Yorkshire and the Humber

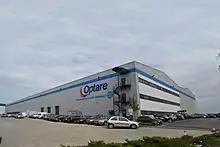
Optare bus factory in North Yorkshire, off the B1222

Grimsby is home of England's fishing industry (although most fish is transported from the Peterhead area of Scotland via road), and has many frozen food factories such as Young's Seafood. The seafood industry is worth £1.8 billion to North East Lincolnshire; most of Britain's seafood comes from Grimsby. HM Revenue & Customs in the town centre administers the UK's deregistration of VAT for companies, and the VAT Annual Accounting Scheme. Auto-Trail makes motorhomes on the Europarc, Grimsby, owned by Paris-based Trigano. Wyndeham Gait is a main printer next to the A180/A16 roundabout.